Carl Ehrenberg

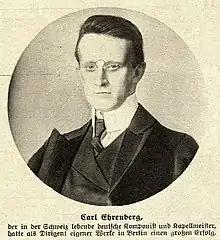
Carl Ehrenberg 1913

Carl Emil Theodor Ehrenberg (5 April 1878 – 26 February 1962) was a German composer.